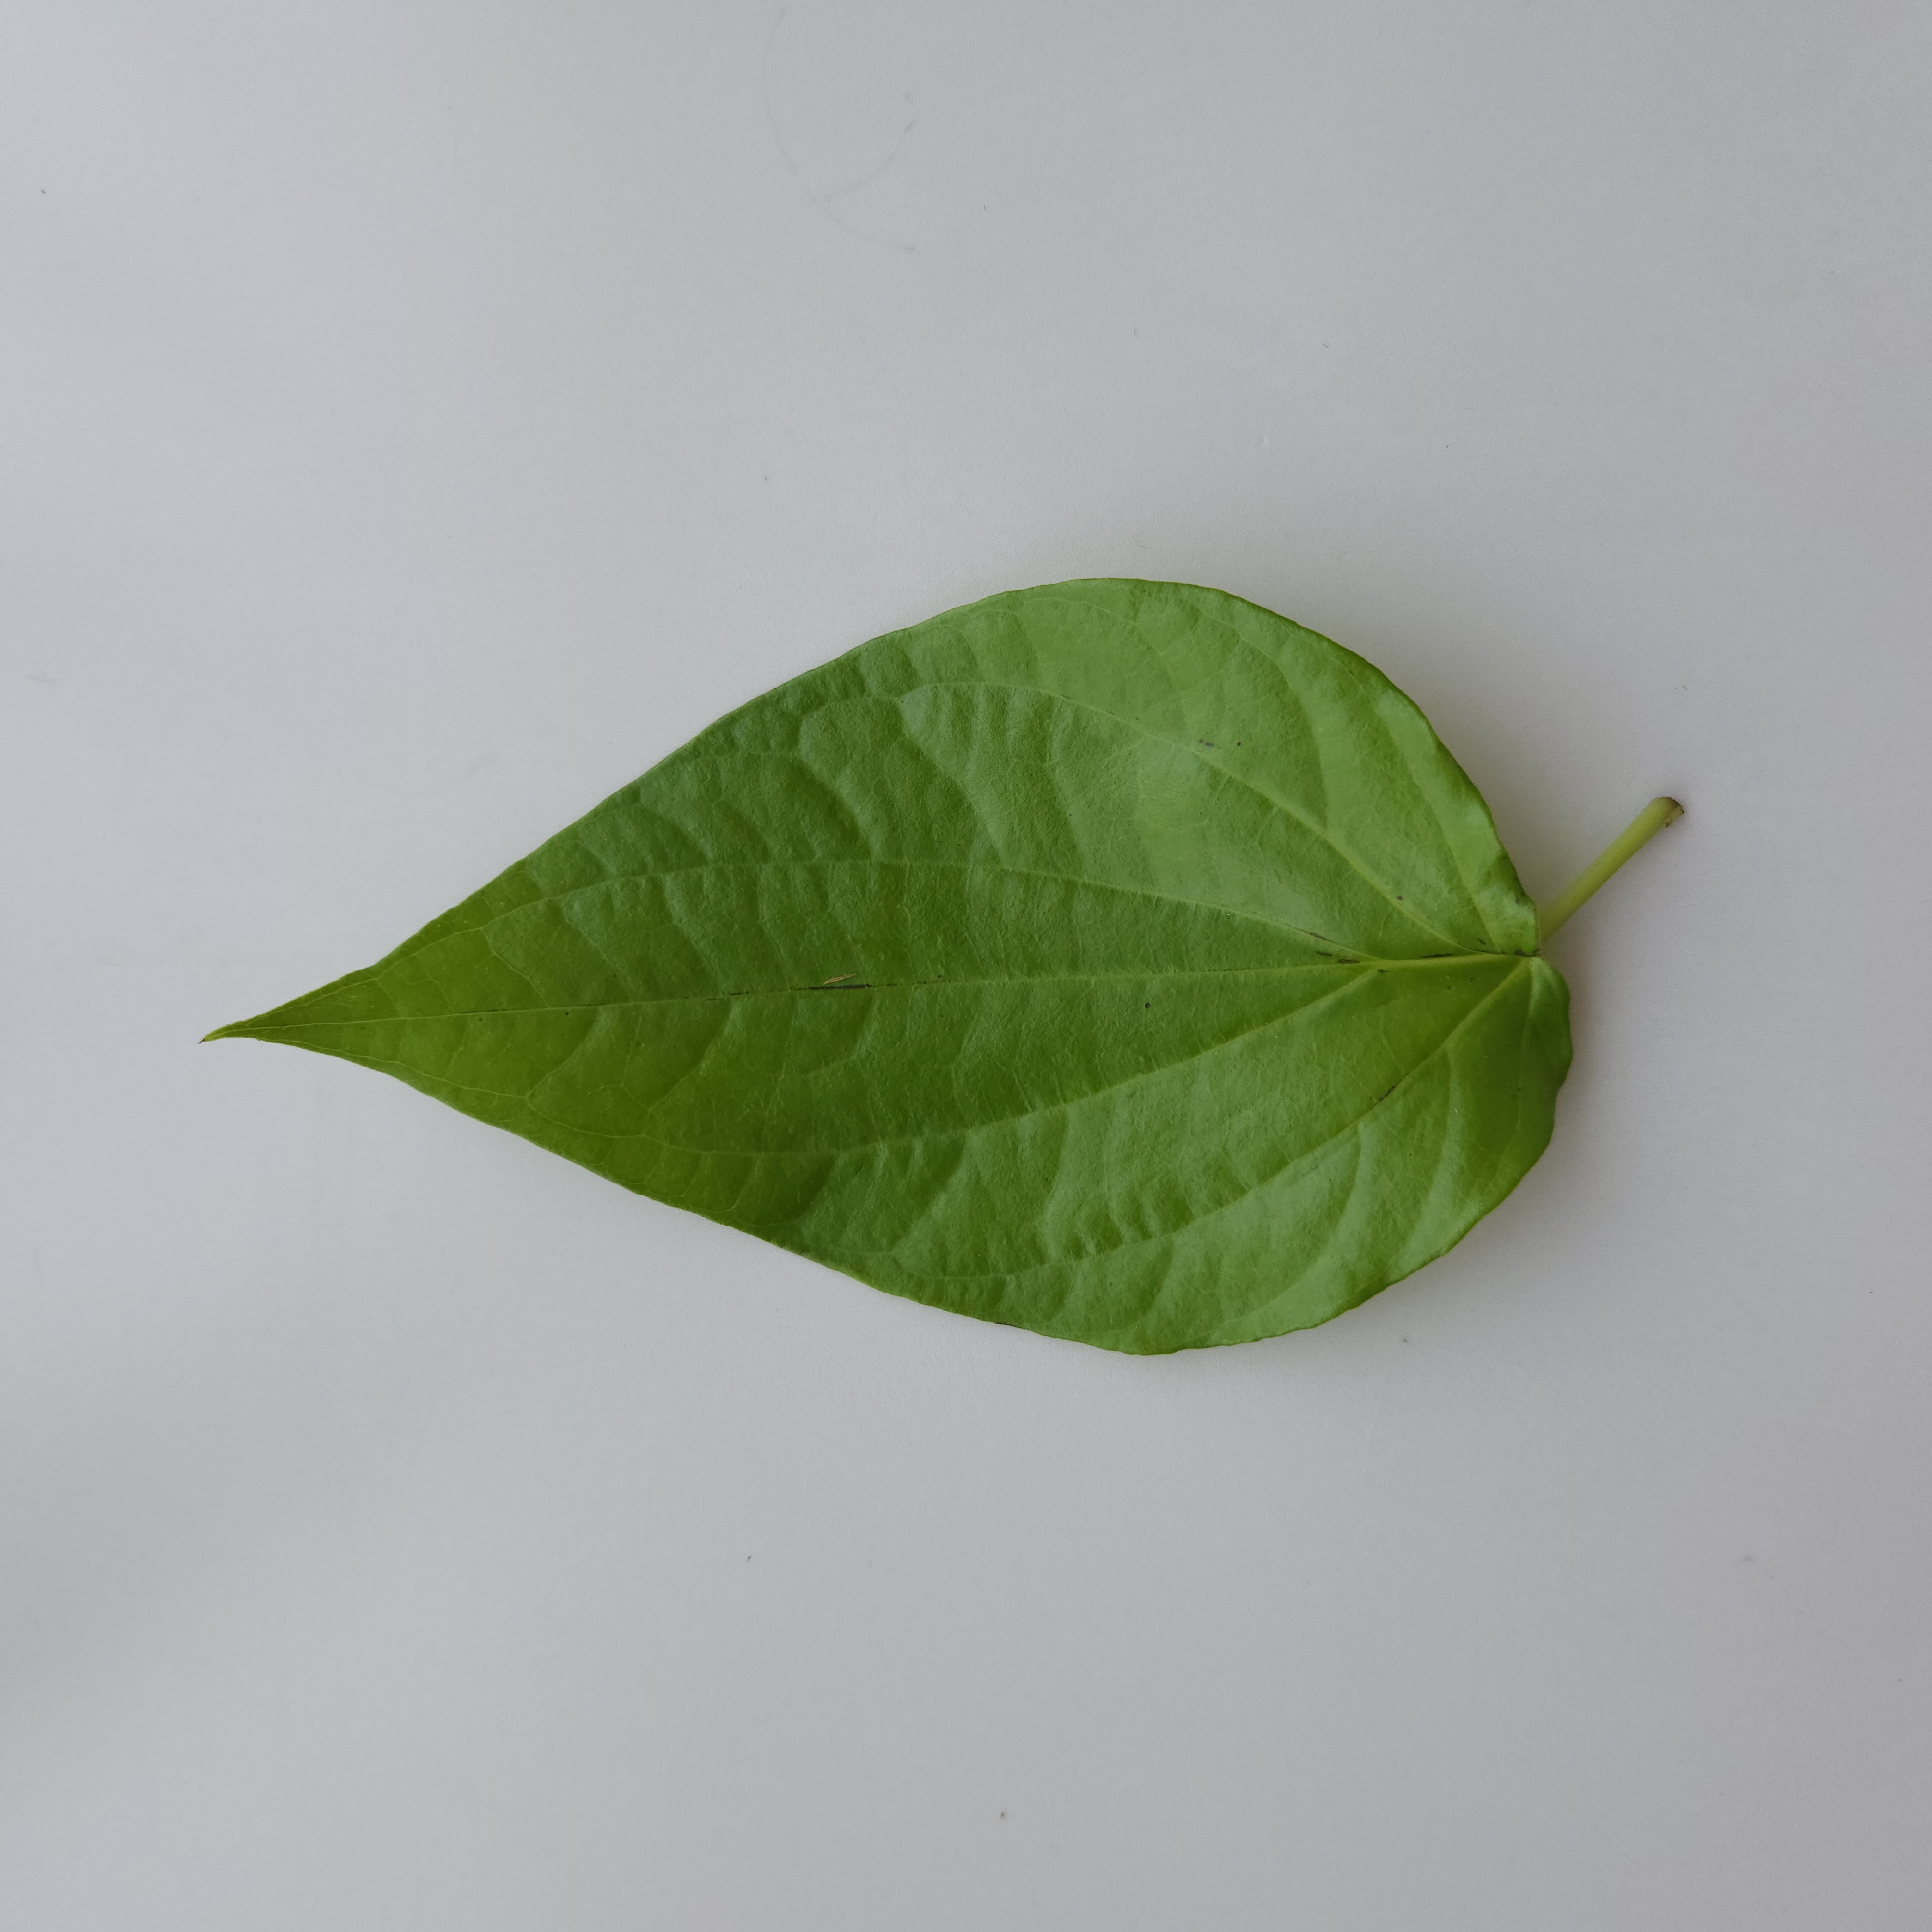
Label: Healthy